All Saints Episcopal Church (Valley City, North Dakota)

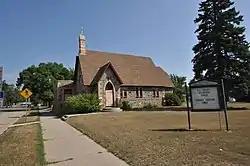

All Saints' Episcopal Church built in 1881 is a historic Episcopal church building located in Valley City, Barnes County, North Dakota. Designed in the Late Gothic Revival style of architecture by an unknown architect, it was built of local fieldstone with concrete mortar and a wooden shake roof. It is noted as the "first stone Episcopal church [built] in North Dakota." On December 3, 1992, it was added to the National Register of Historic Places as part of the "Episcopal Churches of North Dakota Multiple Property Submission".